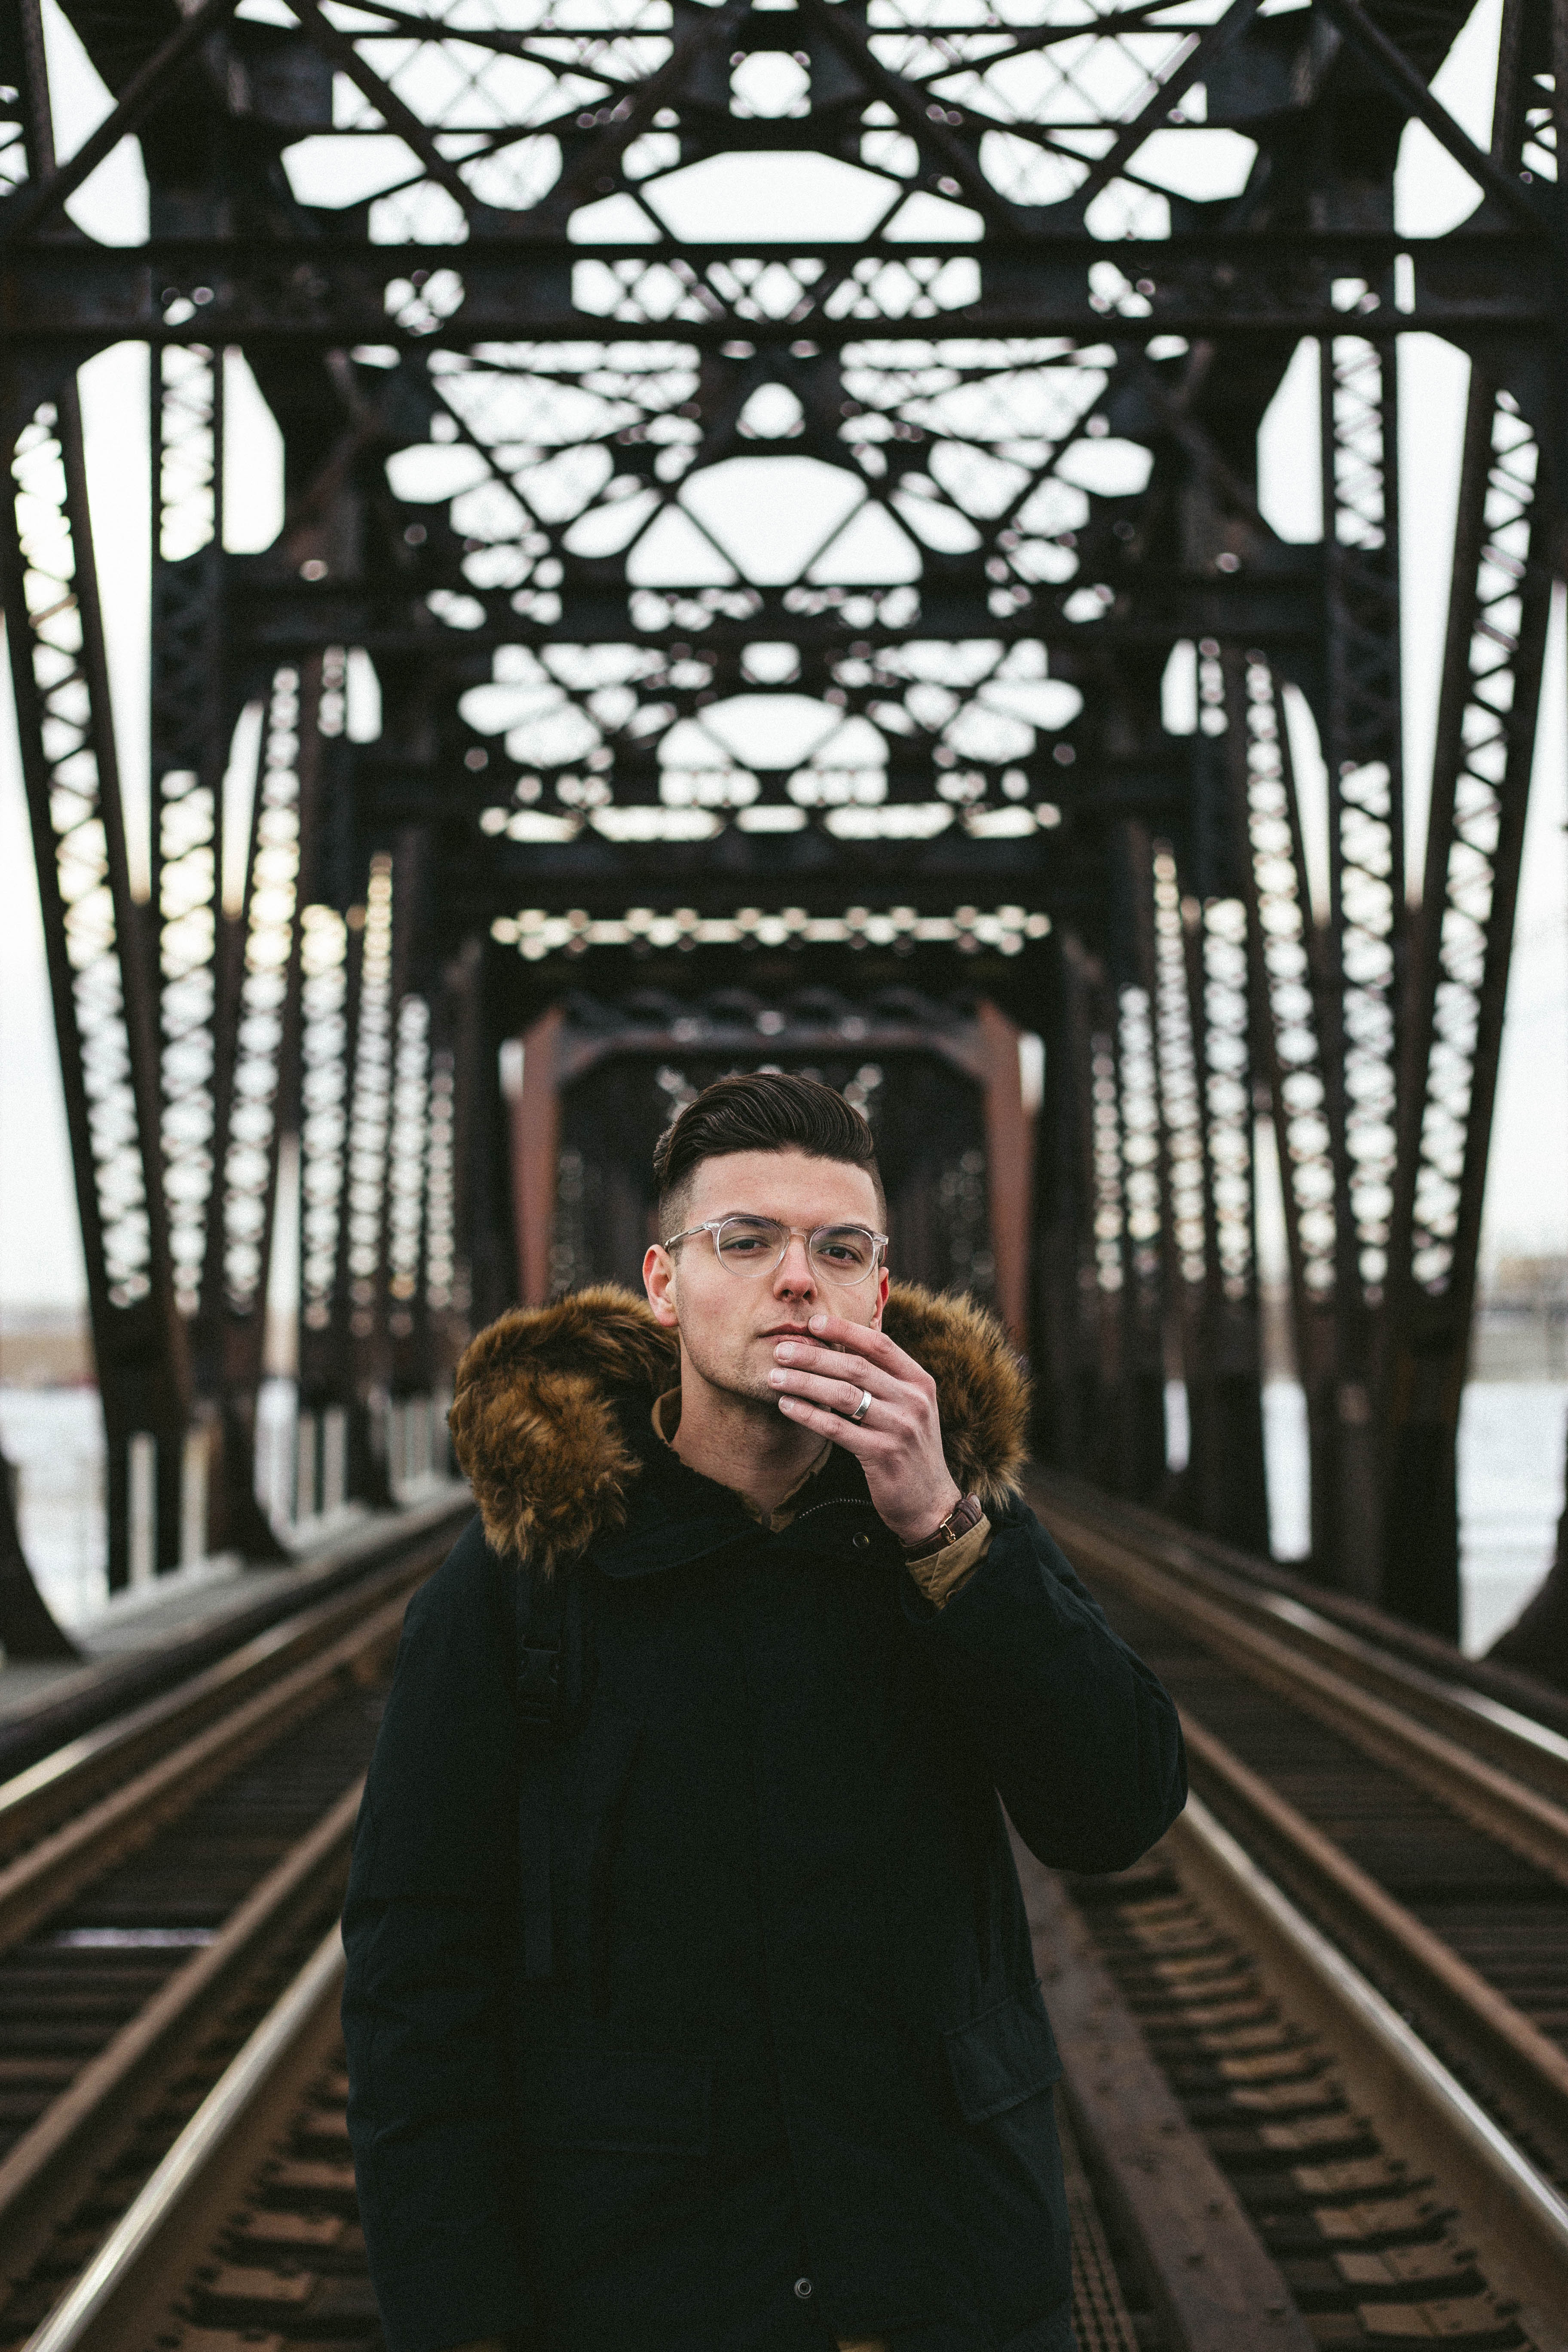
track, railroad, fashion, train track, bridge